Selma to Montgomery marches

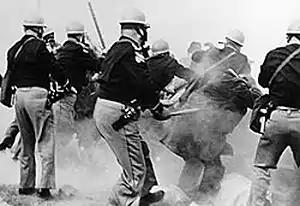
Alabama Highway Patrol troopers attack civil rights demonstrators outside Selma, Alabama, on Bloody Sunday, March 7, 1965.

On March 7, 1965, an estimated 525 to 600 civil rights marchers headed southeast out of Selma on U.S. Highway 80. The march was led by John Lewis of SNCC and the Reverend Hosea Williams of SCLC, followed by Bob Mants of SNCC and Albert Turner of SCLC. The protest went according to plan until the marchers crossed the Edmund Pettus Bridge, where they encountered a wall of state troopers and county posse waiting for them on the other side.